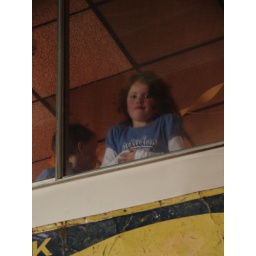
Upstairs in the kids room. Face pink from all the jumping around. Shrinking Violets Birthday Party, Silver Auctions